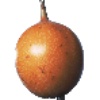
Label: Granadilla 1